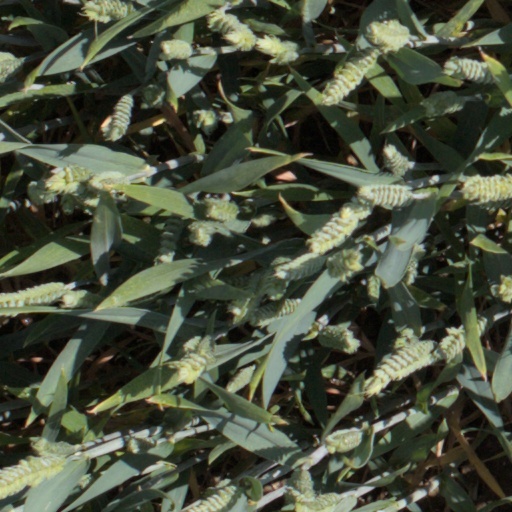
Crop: wheat